Bisexual flag

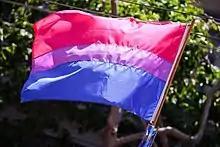
A physical version of the bisexual pride flag

The bisexual flag, also called the bisexual pride flag, is a pride flag representing bisexuality, bisexual individuals and the bisexual community. According to Michael Page, the activist who created the flag based on a color palette designed by Liz Nania, the pink stripe represents attraction to same or similar sexes/genders, while the blue stripe represents attraction to different sexes/genders. The purple stripe, the resulting "overlap" of the blue and pink stripes, represents attraction to all sexes/genders or attraction regardless of sex/gender.